Jim Beauchamp

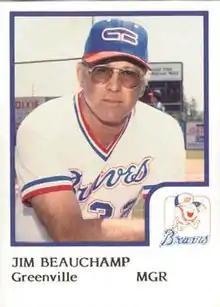
Beauchamp as manager of the Greenville Braves in 1986

James Edward Beauchamp (/ˈbiː-tʃʌm/ (BE-chum), August 21, 1939 – December 25, 2007) was an American Major League Baseball first baseman and outfielder who played from to for the St. Louis Cardinals, Houston Colt .45s/Astros, Milwaukee/Atlanta Braves, Cincinnati Reds, and New York Mets. He attended Grove High School in Grove, Oklahoma and Oklahoma State University before being signed by the Cardinals in . He was the father of former minor league baseball player Kash Beauchamp. He was 6'2' and weighed 205 pounds.